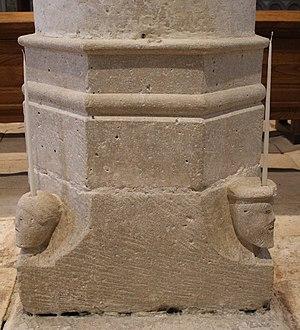
base colonne porte cierge creuë
L’église Saint-Pierre et Saint-Paul de Creuë est une église située dans l'ancienne commune de Creuë dans la Meuse, en région Grand Est.
Vigneulles-lès-Hattonchâtel est une commune française située dans la région culturelle et historique de Lorraine, dans le département de la Meuse en région Grand Est.